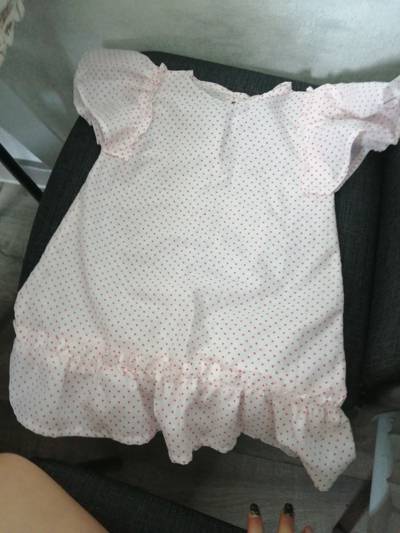
Waste category: clothes